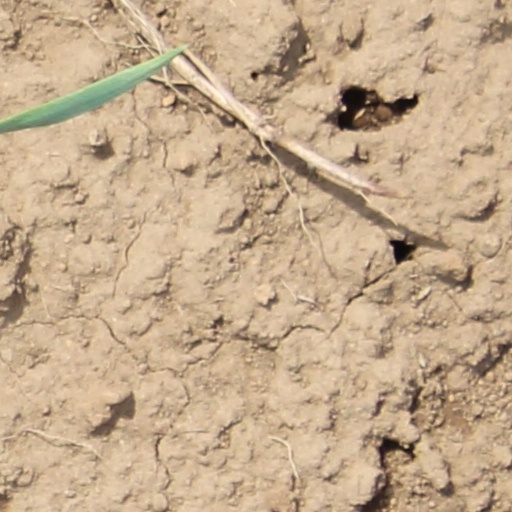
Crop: wheat